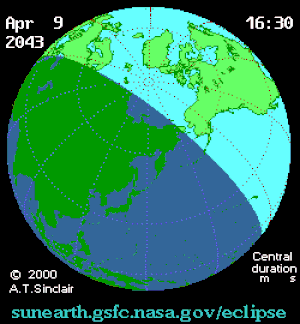
Une éclipse solaire totale aura lieu le 9 avril 2043.